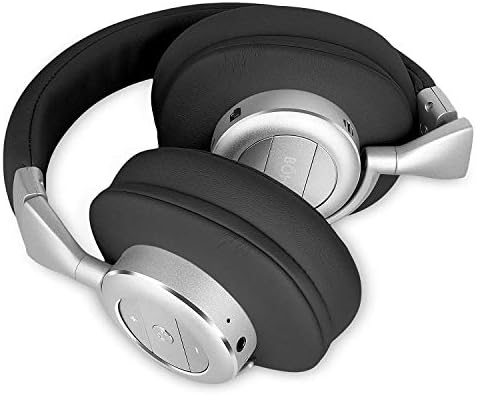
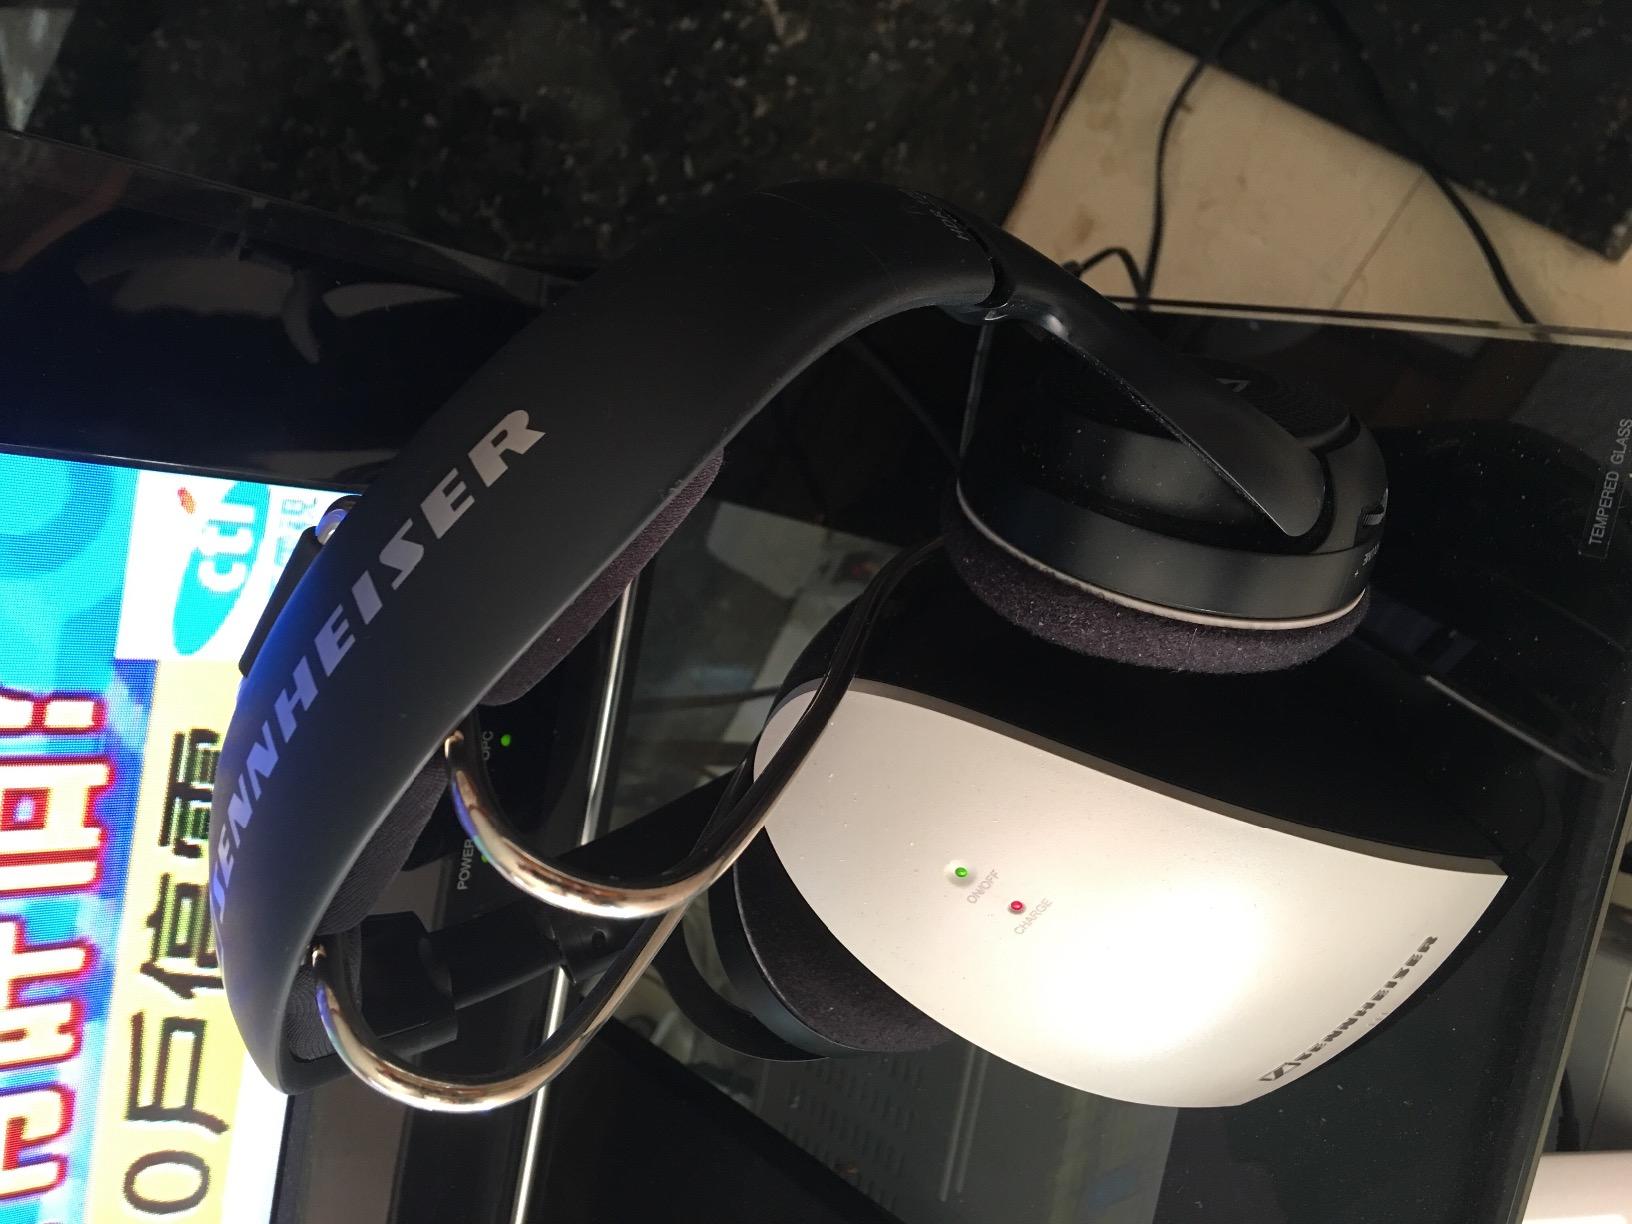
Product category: headphones
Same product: no